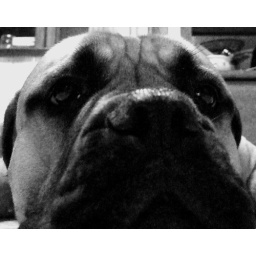
bentley in black and white